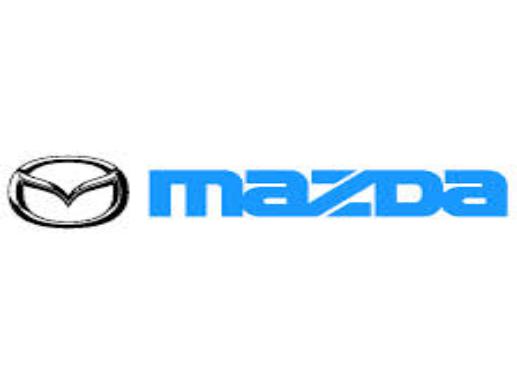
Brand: Mazda
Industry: Transportation